The Hill School

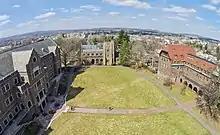
The Quad, facing west

The Hill School has been described as different in style and spirit from its counterparts in New England, and has been described as conservative, strict, and demanding.